Bud Scott

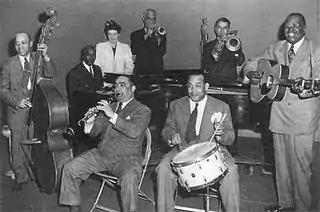
The All Star Jazz Group put together for Orson Welles's 1944 radio series, from left: Ed Garland (bass), Buster Wilson (piano), Marili Morden (proprietor of Jazz Man Records), Jimmie Noone (clarinet), Mutt Carey (trumpet), Zutty Singleton (drums), Kid Ory (trombone), Bud Scott (guitar)

Arthur Budd Scott, known as Bud Scott, was born January 11, 1890, in New Orleans, Louisiana. As a teenager he played with Buddy Bolden; he played guitar and violin as a child and performed professionally from an early age. His first job was with New Orleans dance band leader John Robichaux in 1904. In 1911 he was playing guitar with Freddie Keppard's Olympia Orchestra. Scott left New Orleans with a large travelling show in 1912.